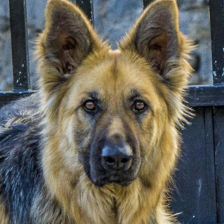
Label: animals